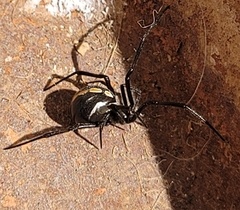
Species: Lactrodectus_hesperus